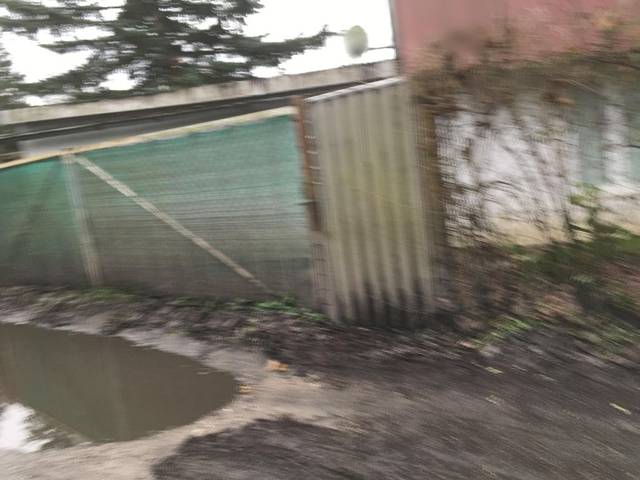
Region: Germany
Coordinates: 52.603, 13.396